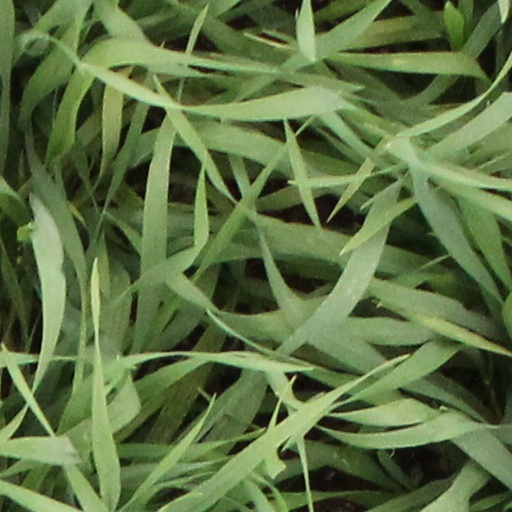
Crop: wheat